History of Persian domes

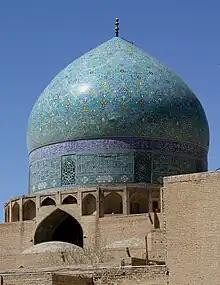
The dome of the Shah Mosque in Isfahan (17th century)

Persian domes or Iranian domes have an ancient origin and a history extending to the modern era. The use of domes in ancient Mesopotamia was carried forward through a succession of empires in the Greater Iran region.